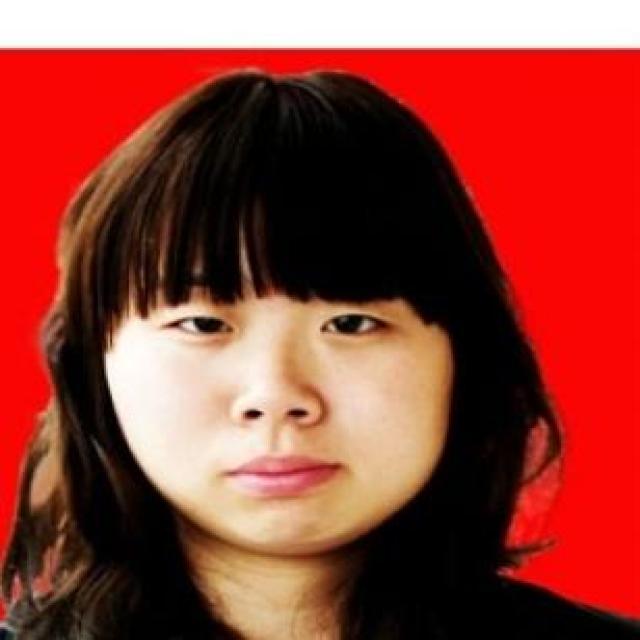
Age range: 21-44